Why I Will Never Ever Ever Ever Have Enough Time to Read This Book

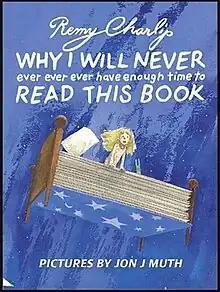
Cover (2004 edition, pub. by Tricycle Press)

Why I Will Never Ever Ever Ever Have Enough Time to Read This Book is a 2000 children's picture book by Remy Charlip, and illustrated by Jon J. Muth. In the book, a busy girl tries to find time to read, but something always stops her. By nightfall, she has not managed to read her book.